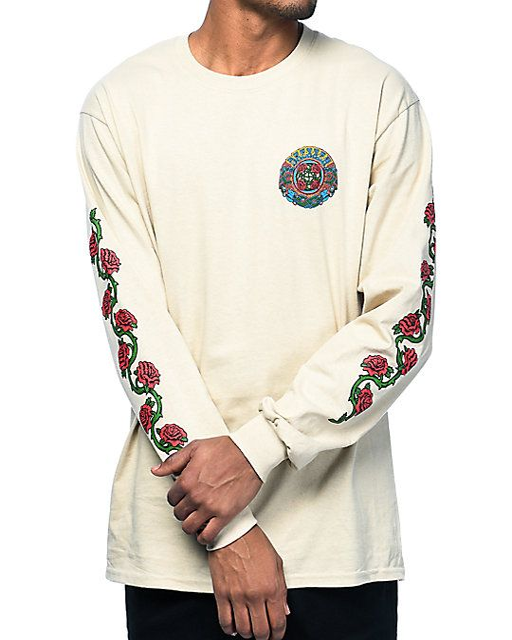
retail business made biological genus graphic to honor pro skateboarder , person , and his legacy .